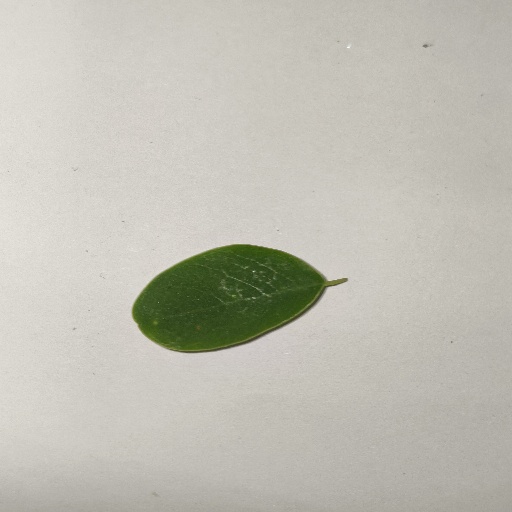
Species: Sojina
Leaf condition: Healthy Leaf